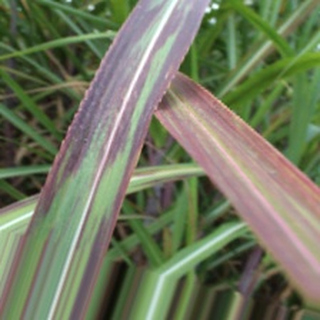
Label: sugarcane_bacterial_blight